History of Alagoas

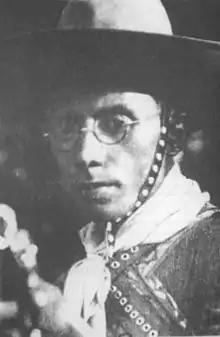
Portraits of the "Cangaço": Virgulino Ferreira da Silva - Lampião

Until 1930, the Democratic Party maintained the situation through the governors who succeeded Clodoaldo. Each of them made a contribution to the progress of the state. Roads were opened towards the north and the center, and later the stretch between Atalaia and Palmeira dos Índios, a penetration road to the "sertanejo" zone; school groups were built in almost all the cities; Maceió was renewed with the opening of streets and avenues; criminality was fought, especially with the movement against banditry, which culminated, in 1938, with the extermination of the gang of Lampião; petroleum research was promoted. The political successions were practically without a fight, as the single candidate from the Democratic Party almost always predominated.